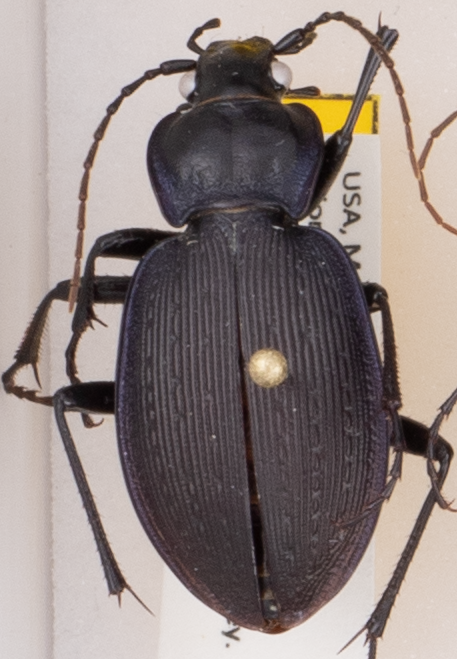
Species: Carabus goryi
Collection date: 2018-05-08
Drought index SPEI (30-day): -0.036
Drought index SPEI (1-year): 0.32
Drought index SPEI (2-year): -0.8